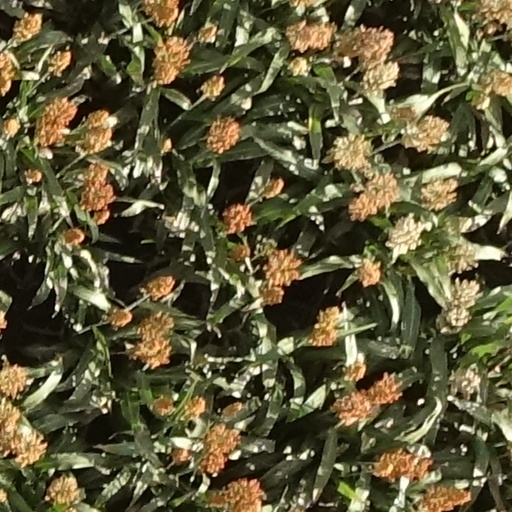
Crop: sorghum